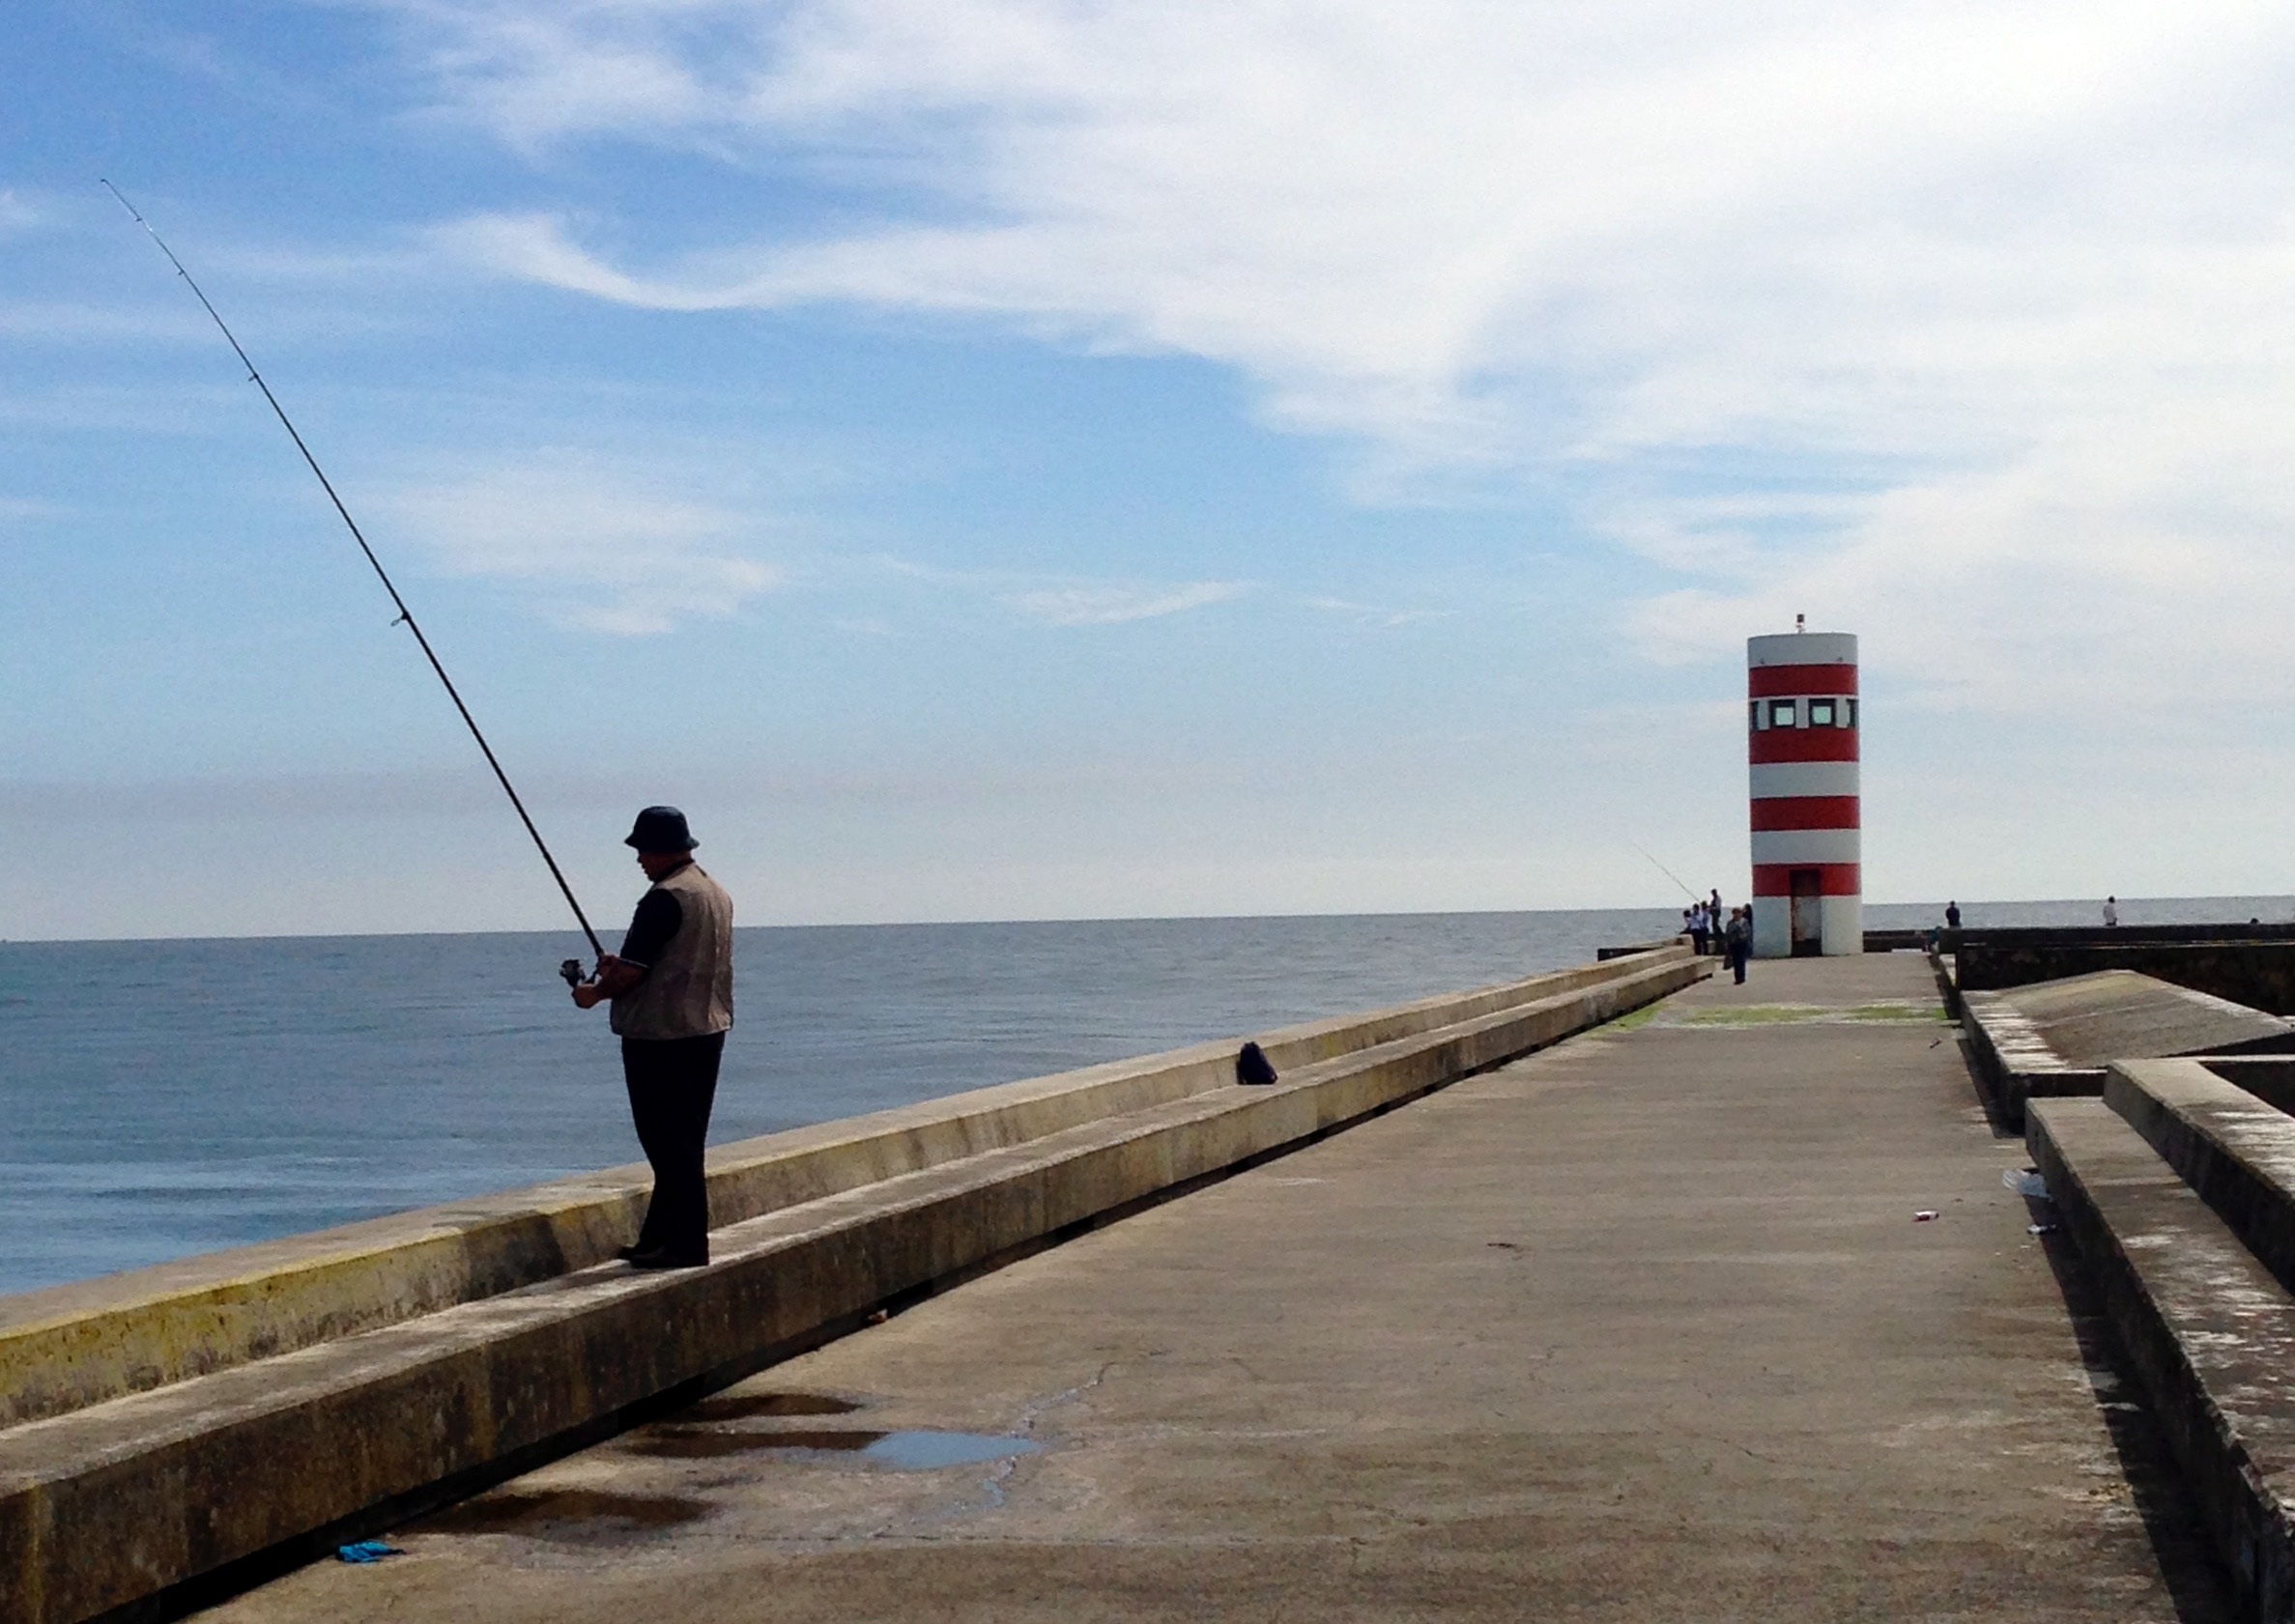
beach, sea, coast, water, ocean, sky, boardwalk, shore, pier, walkway, tower, fishing, port, portugal, porto, angler, fischer